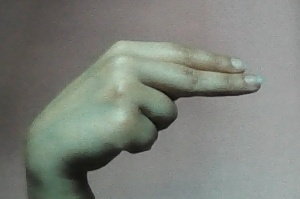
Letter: ain